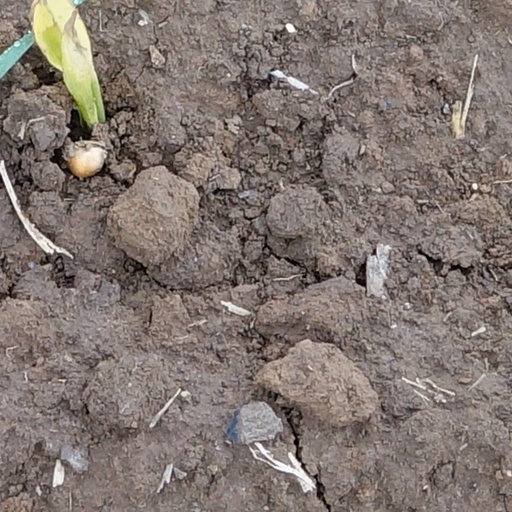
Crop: wheat